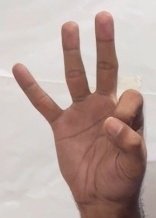
ASL sign: 9